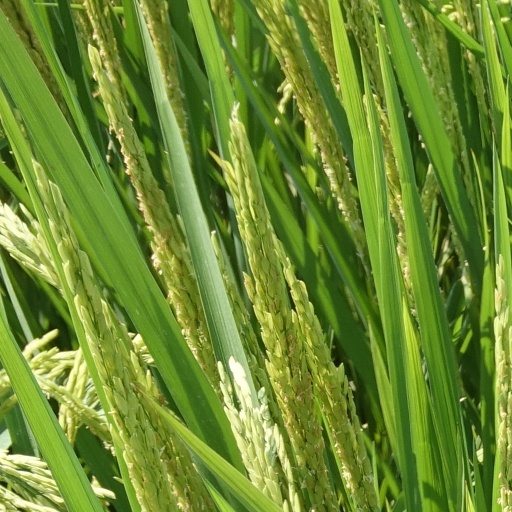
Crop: rice